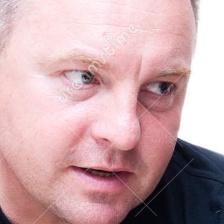
Label: faces